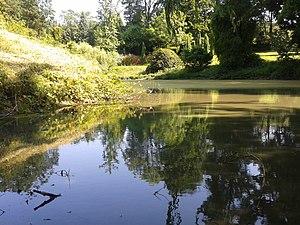
Parc arboretum du manoir aux loups, w:Halluin, classé jardin remarquable